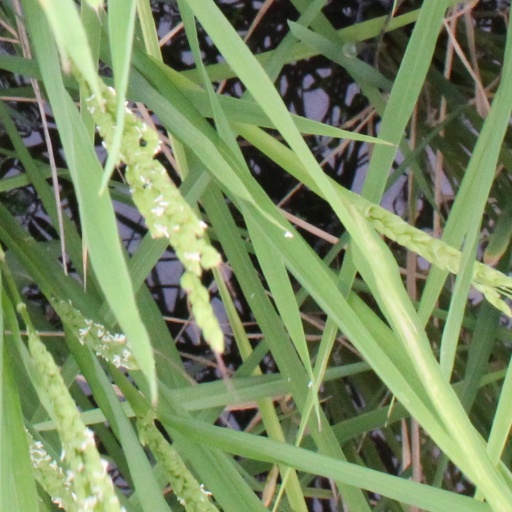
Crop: rice